Haruka Kaji

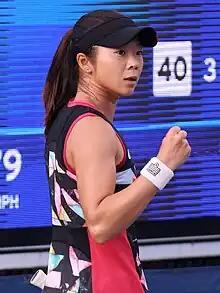
Kaji at the 2023 US Open

She has career-high WTA rankings of 213 in singles, achieved on 25 September 2023, and 131 in doubles, set on 3 February 2020.